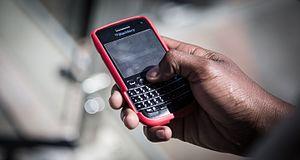
BlackBerry est une ligne de téléphones intelligents, créée et développée par Mike Lazaridis depuis 1999 puis rejoint par Jim Balsillie, d'abord sous le nom de RIM, puis sous le nom du produit dénommé BlackBerry, utilisant le système d'exploitation propriétaire Blackberry OS.